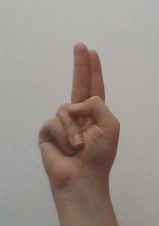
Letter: taa